Jenny Hjohlman

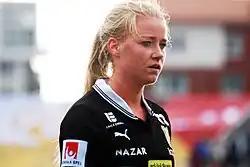
Hjohlman with Umeå IK in 2012

After five seasons with Sundsvalls DFF, Hjohlman joined Damallsvenskan team Umeå IK ahead of the 2012 season on a two-year contract. Upon Umeå's relegation in the 2016 season, Hjohlman transferred to KIF Örebro DFF on a one-year contract with an option for an extension.